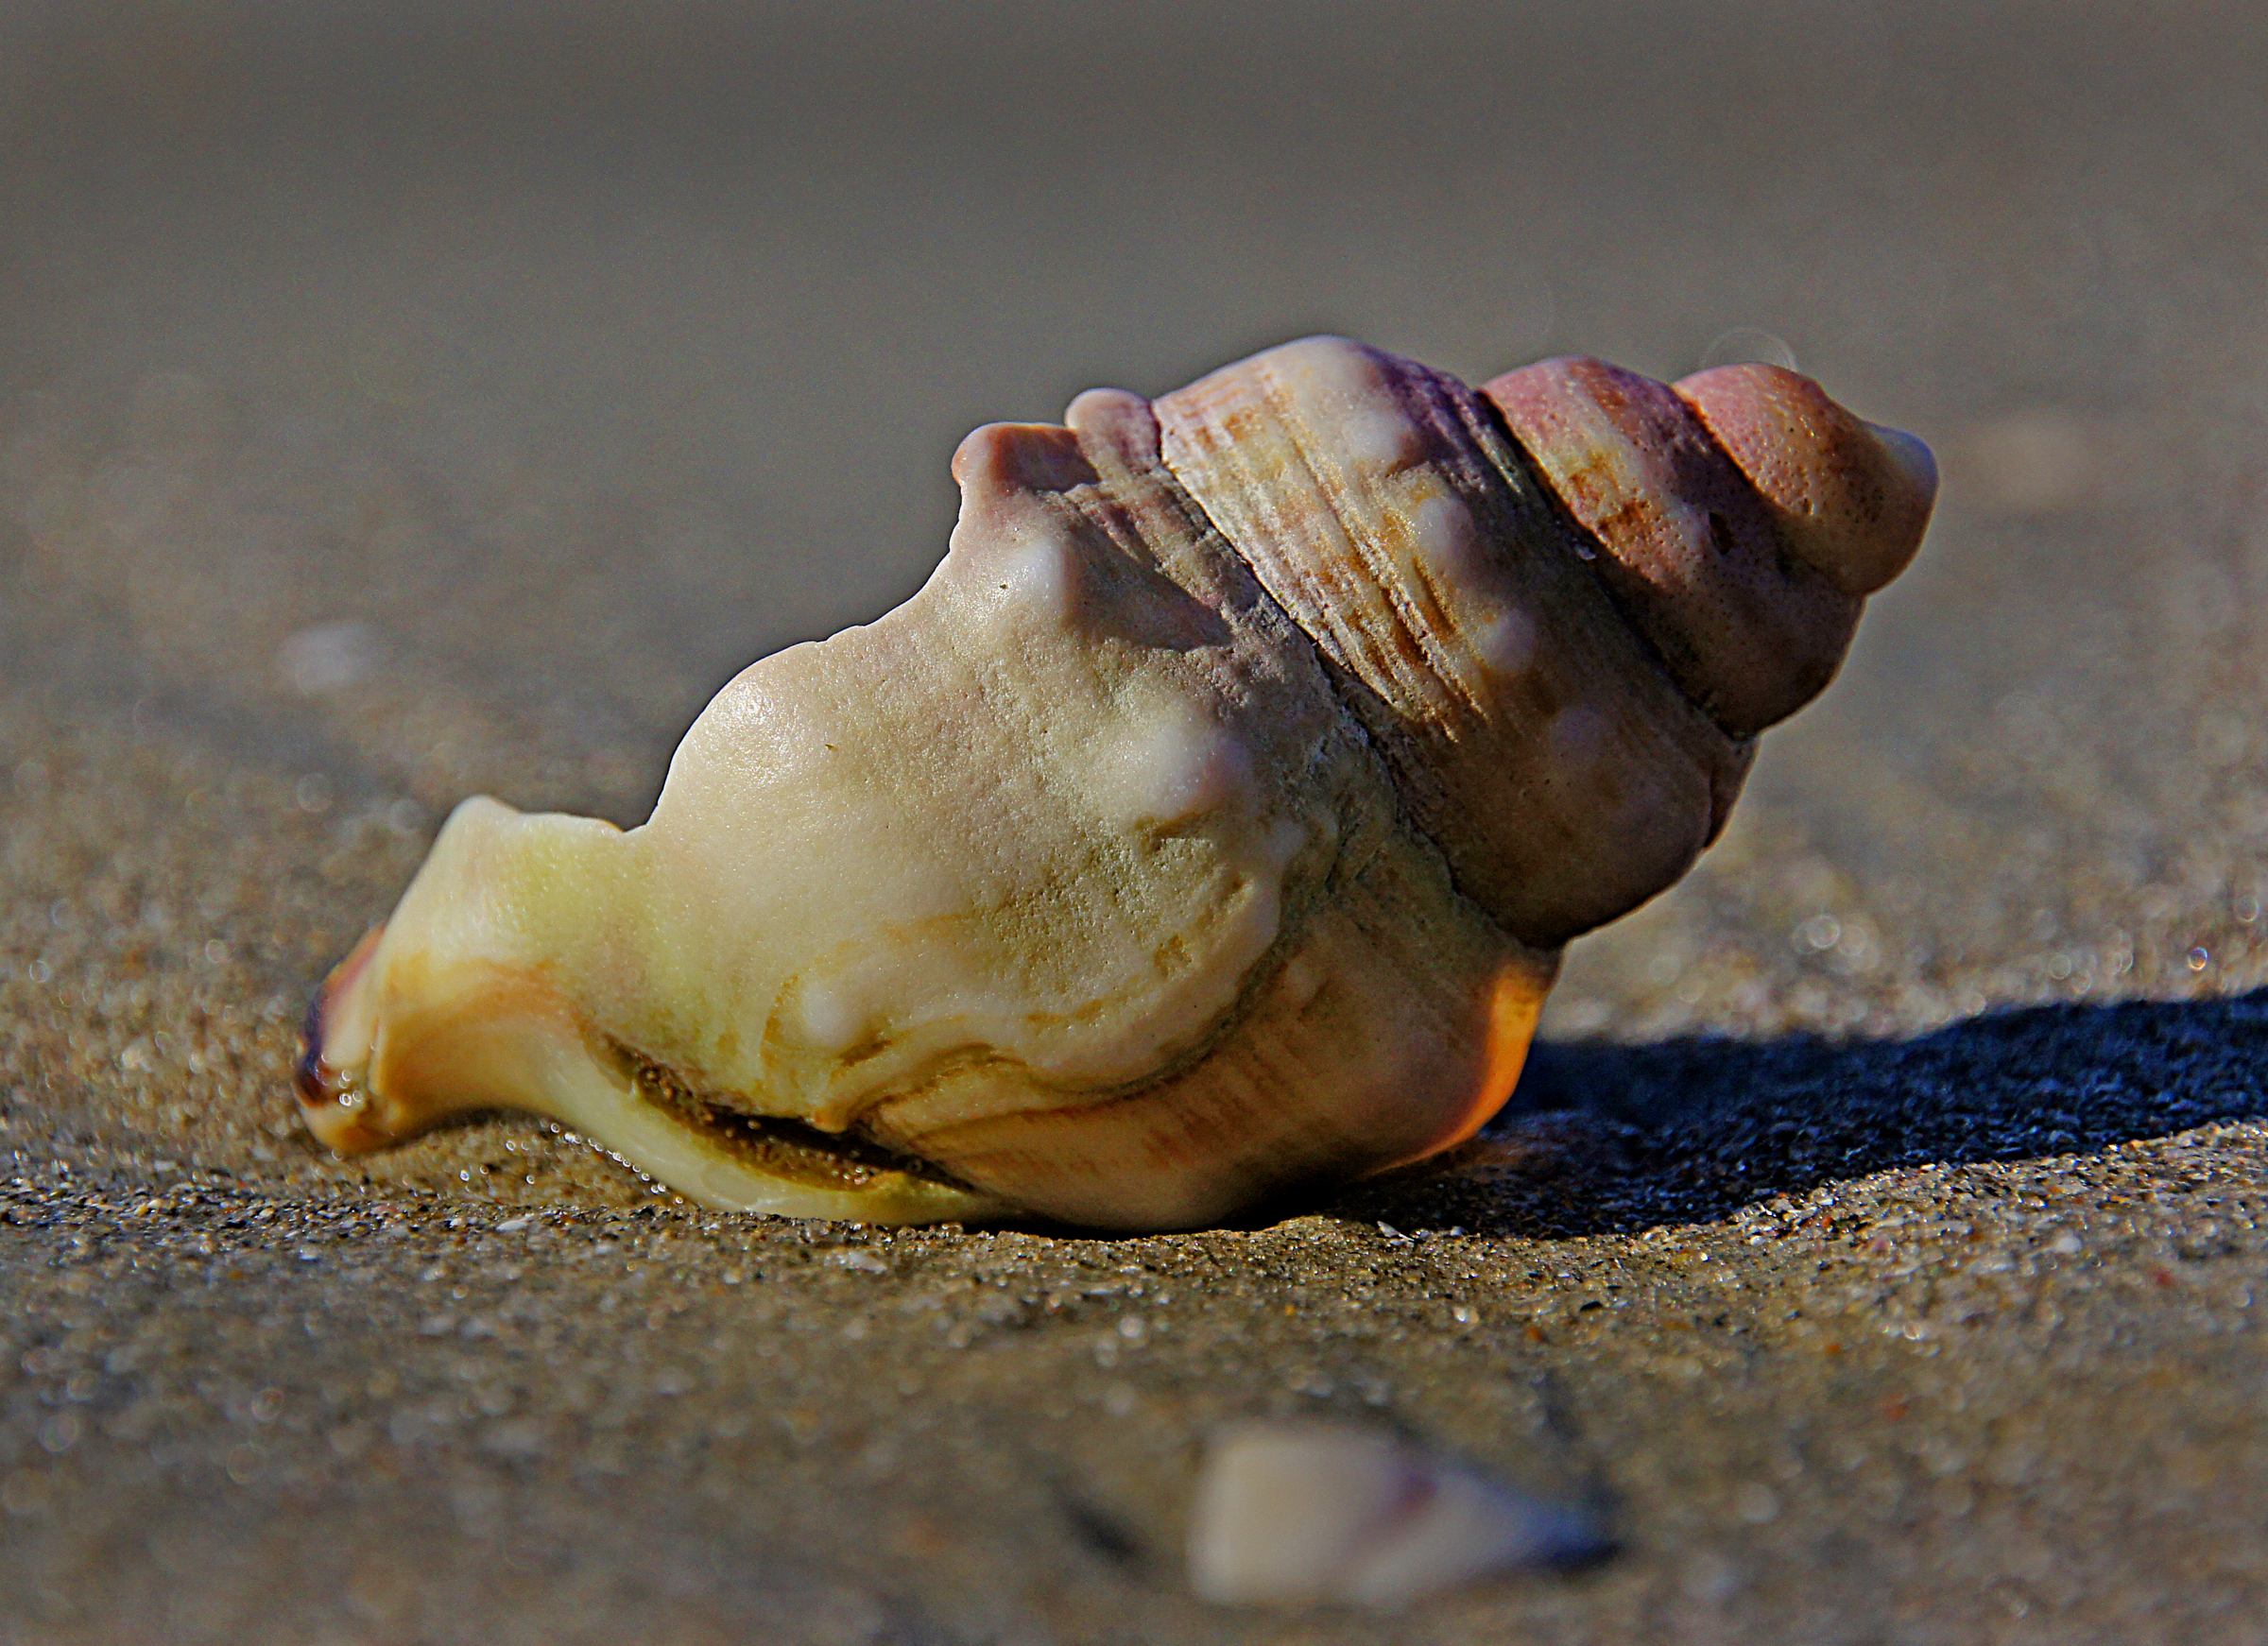
hand, beach, sea, sand, biology, seafood, seashore, material, invertebrate, seashell, conch, close up, shells, publicdomain, snail, wetsand, molluscs, macro photography, sea snail, marine biology, snails and slugs